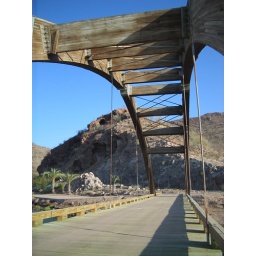
Wooden bridge in the golf course at Loreto Bay, the road over there is the main entrance to the Loreto Bay Villages project.